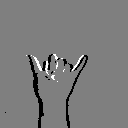
ASL letter: y